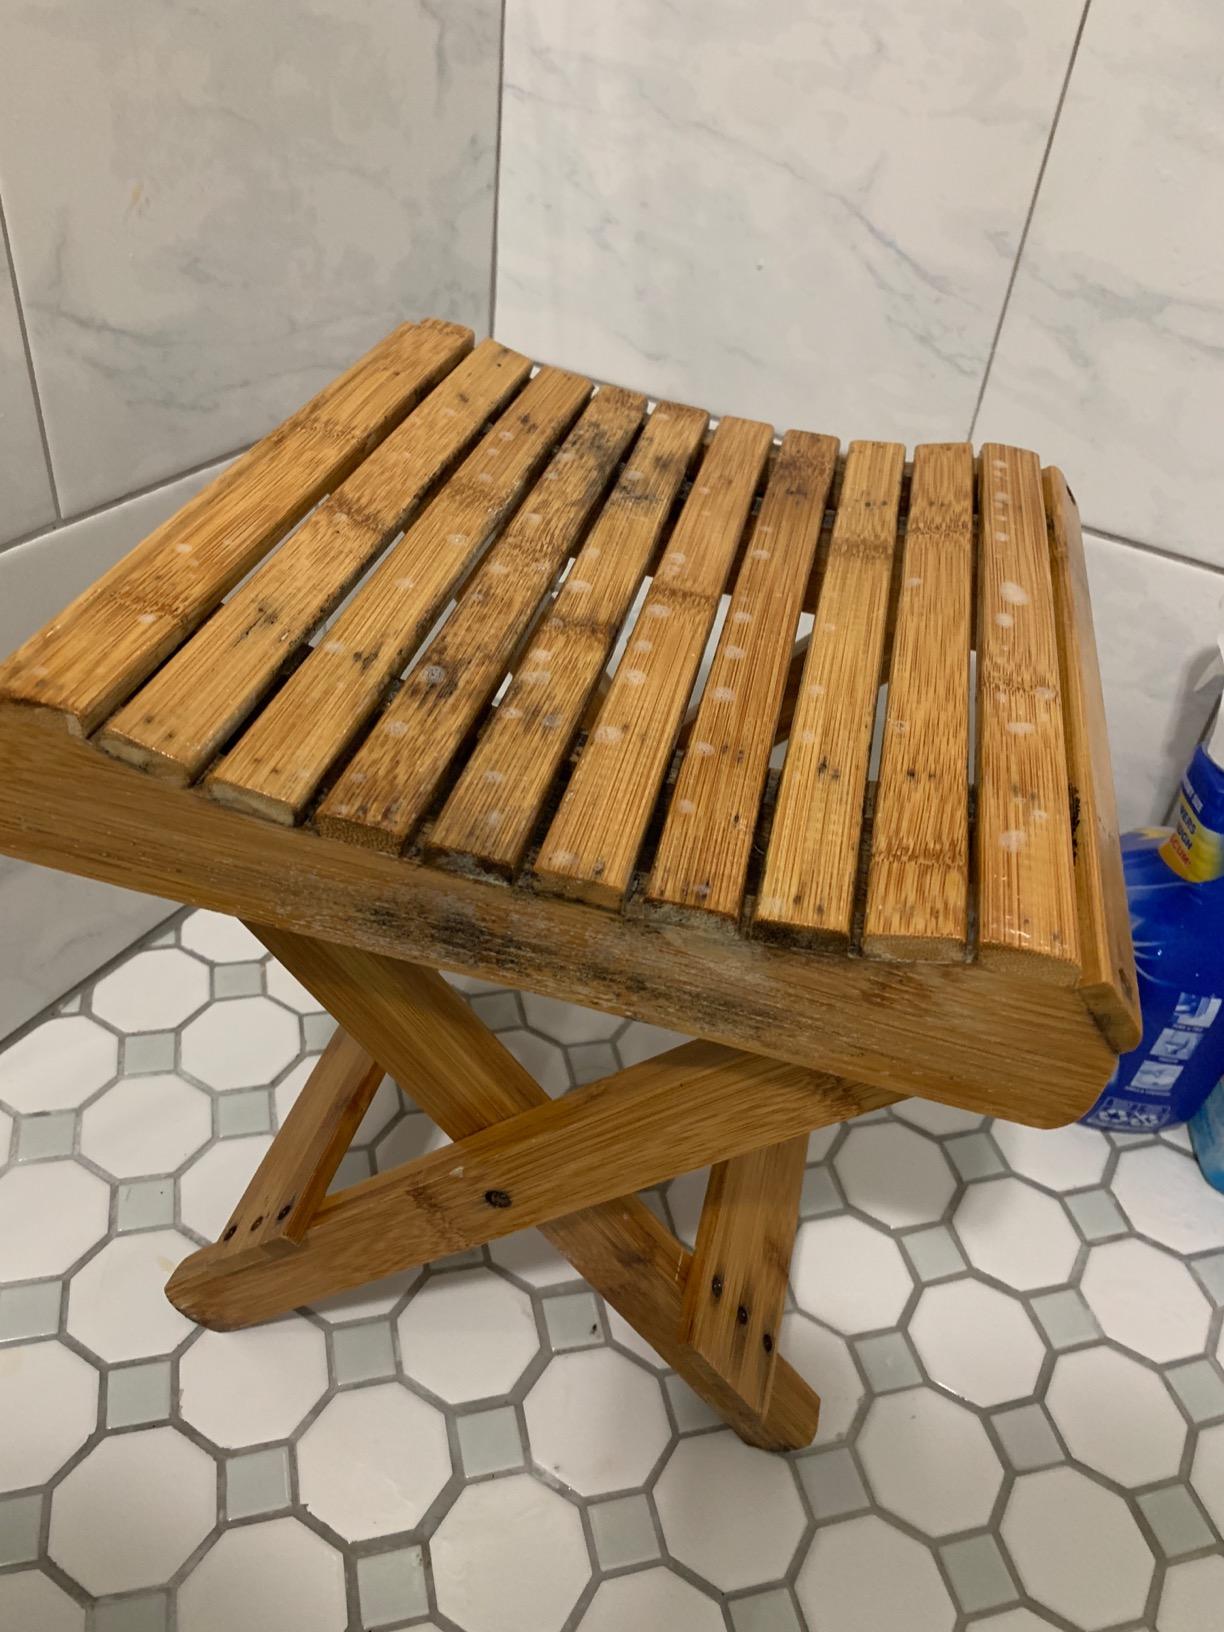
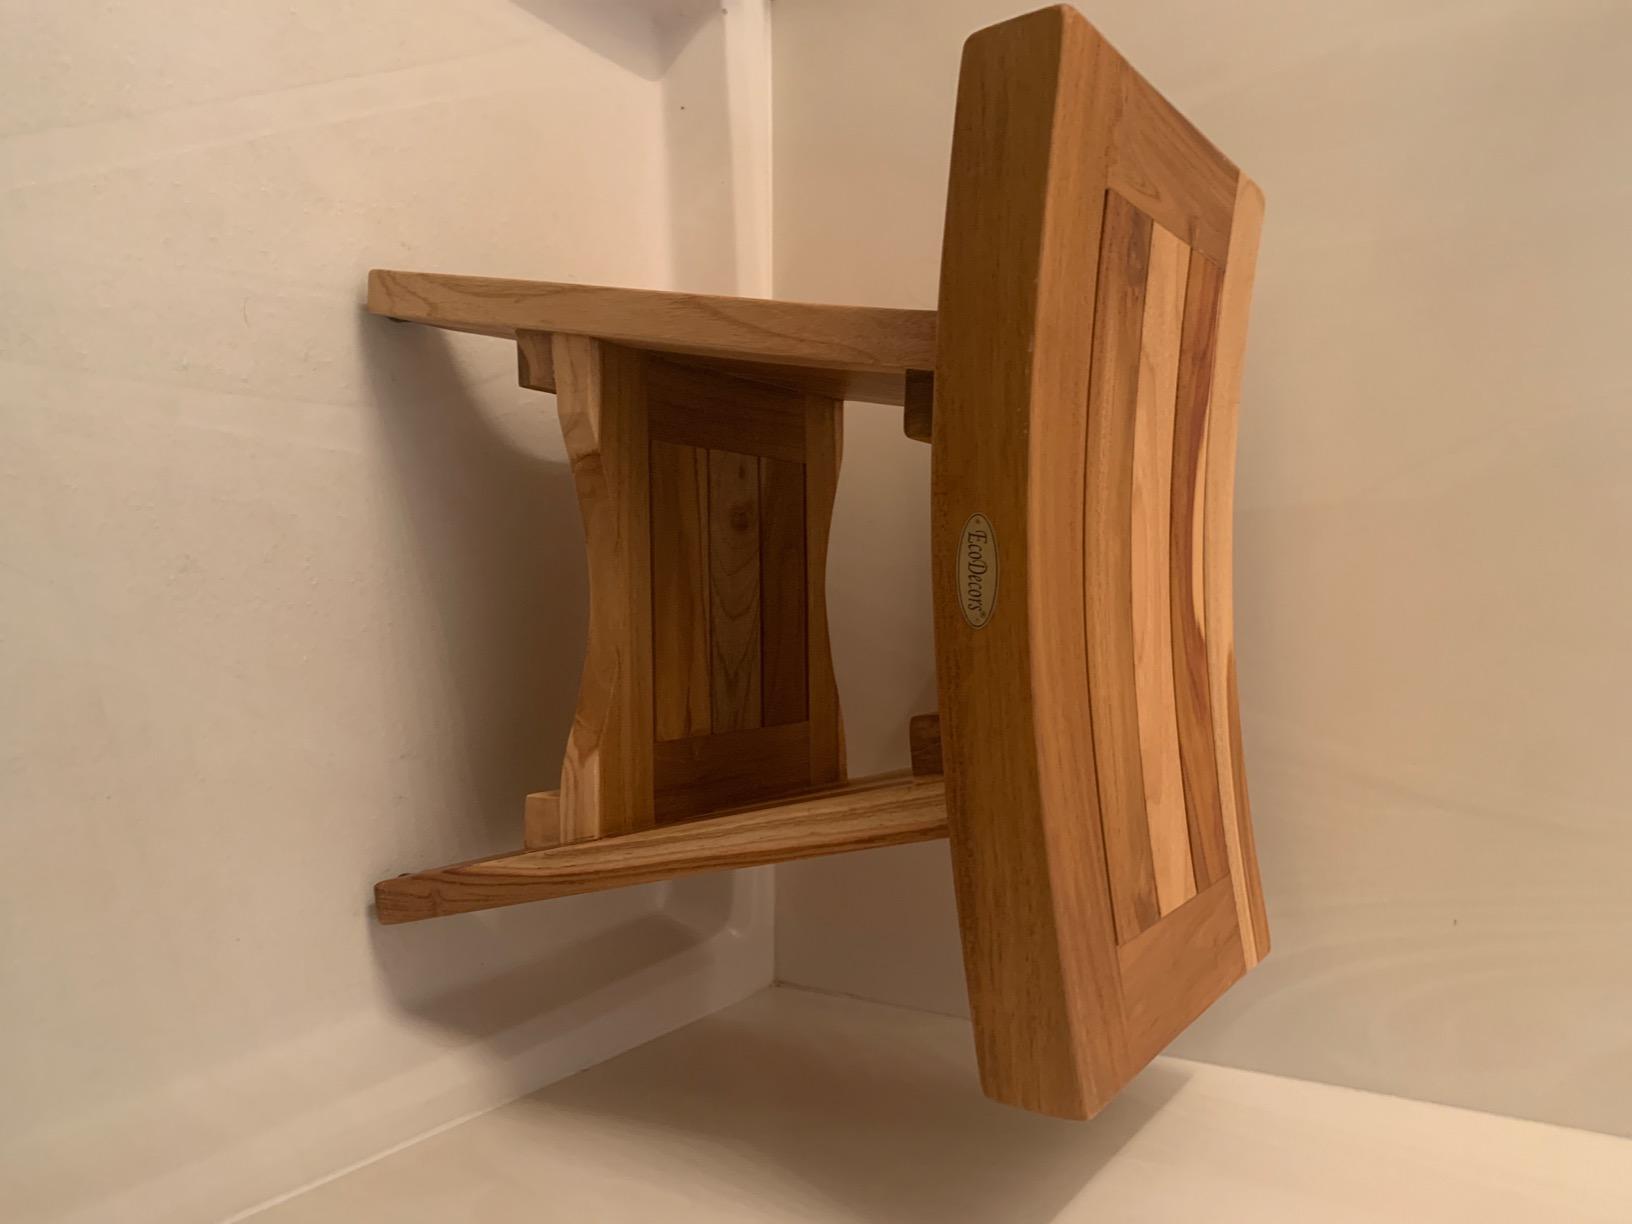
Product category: stool
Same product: no